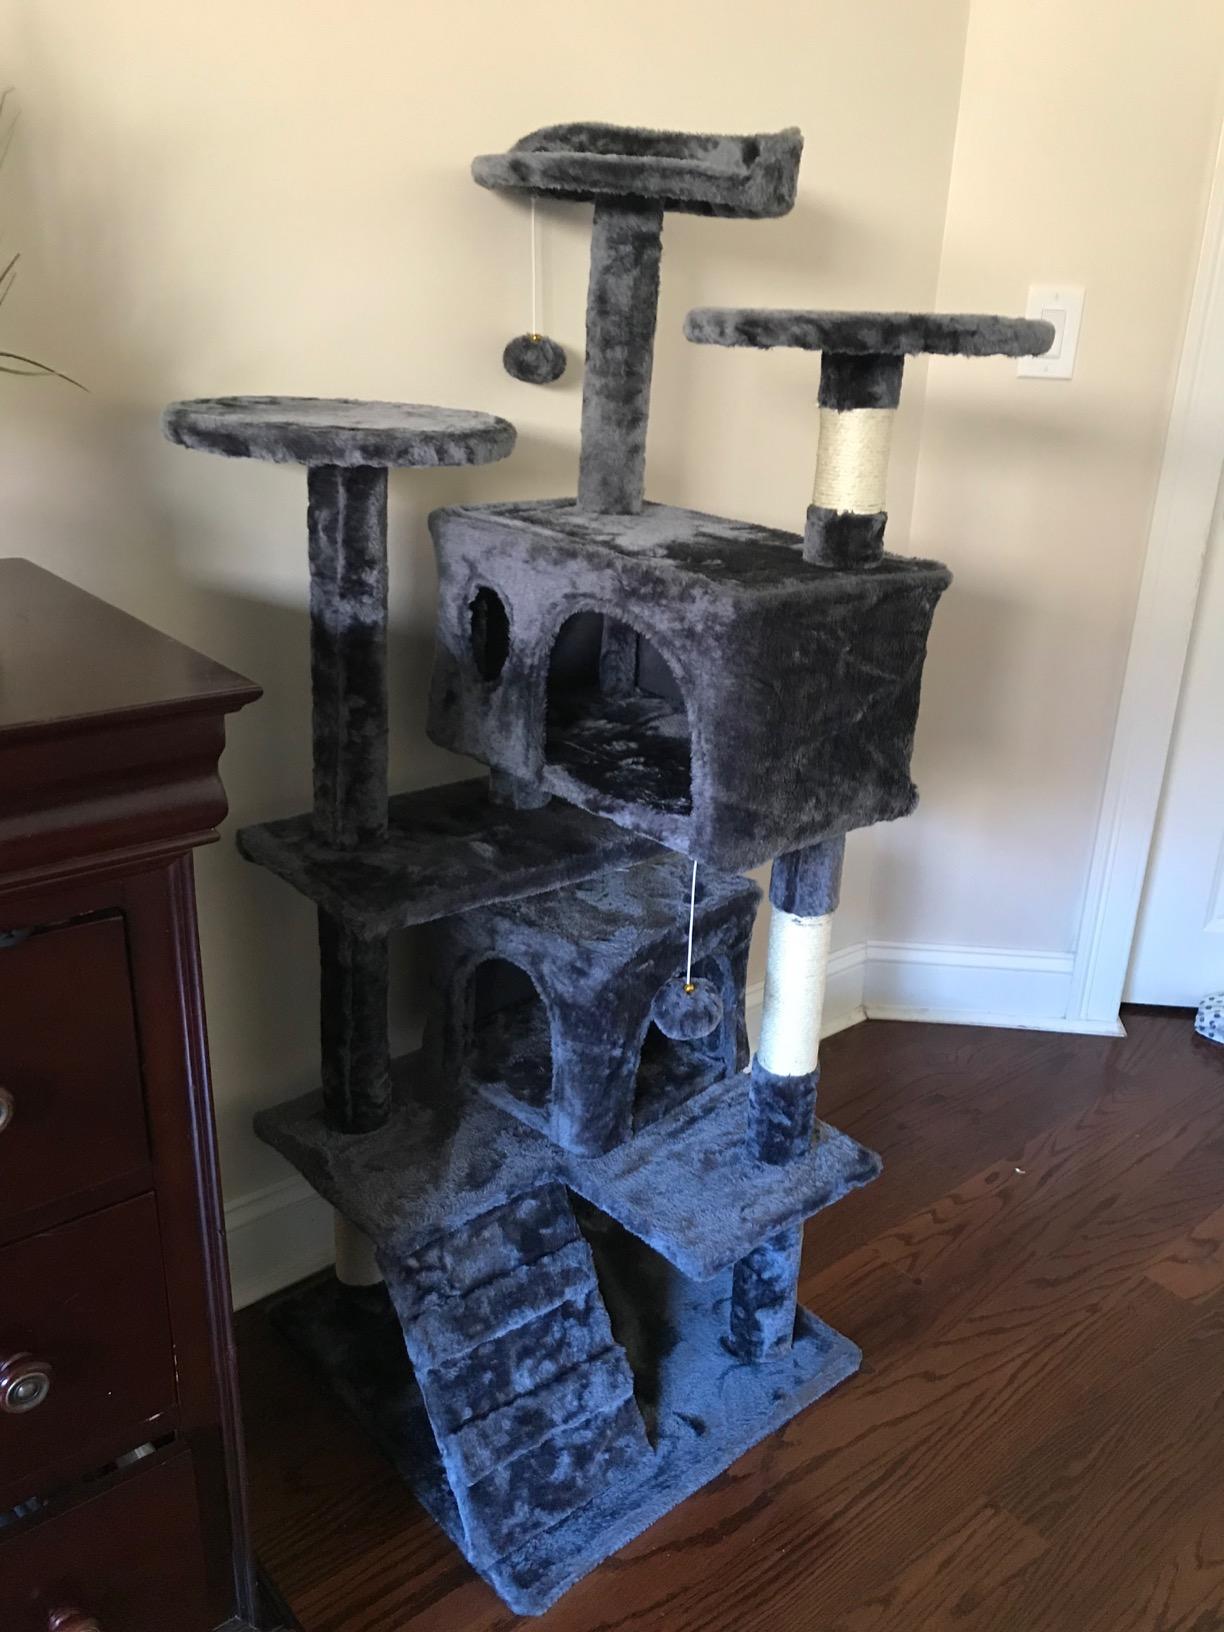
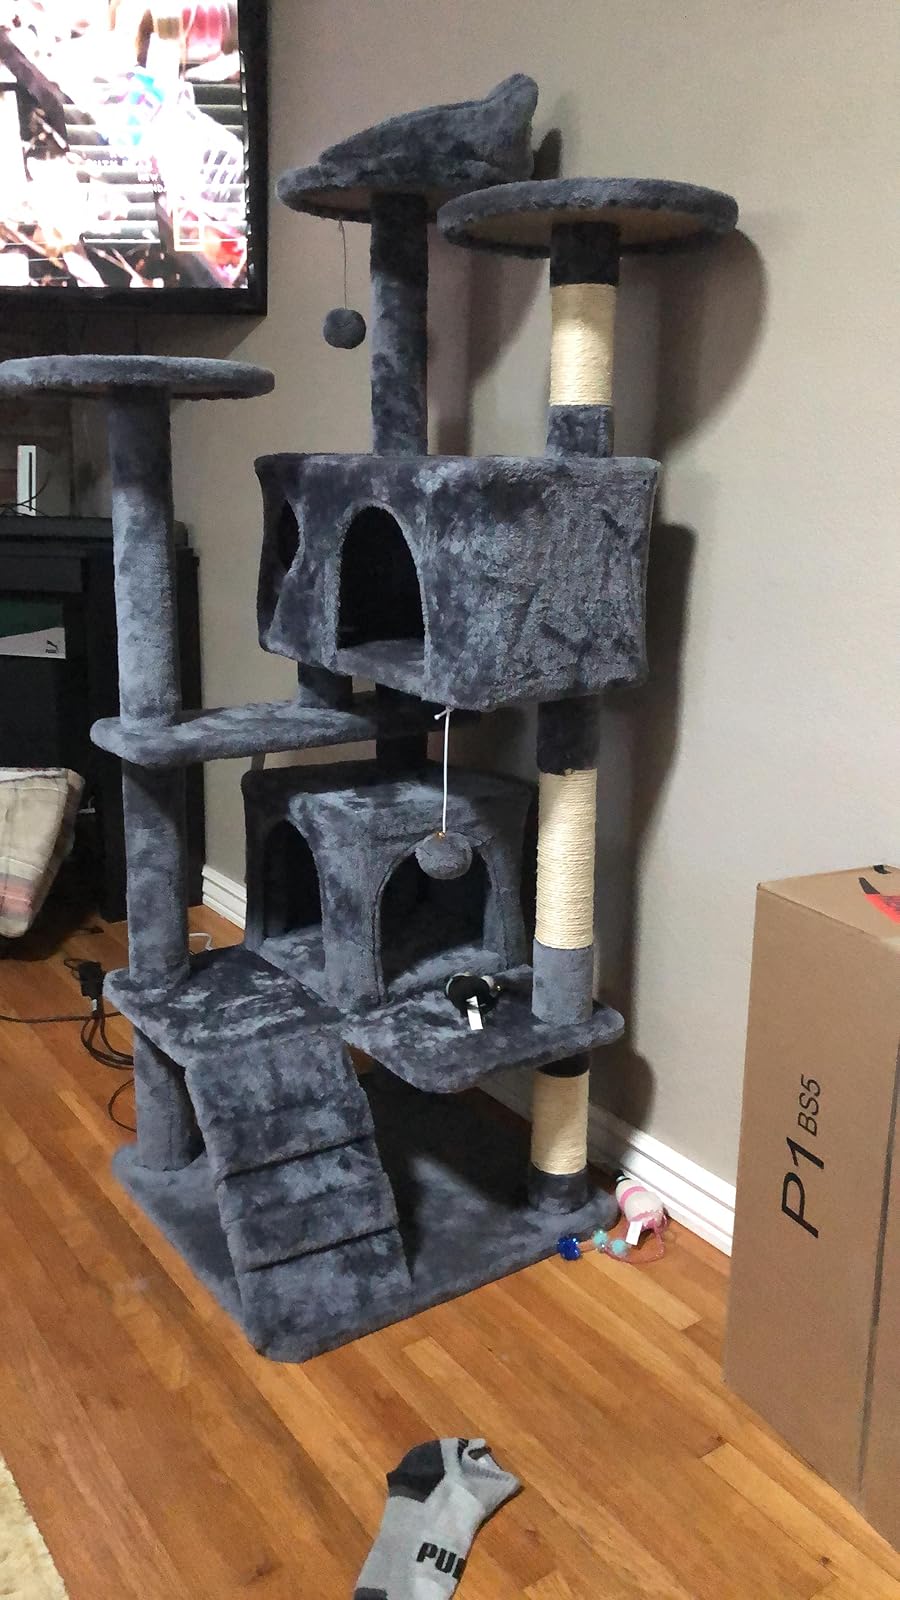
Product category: items_cat tree
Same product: yes